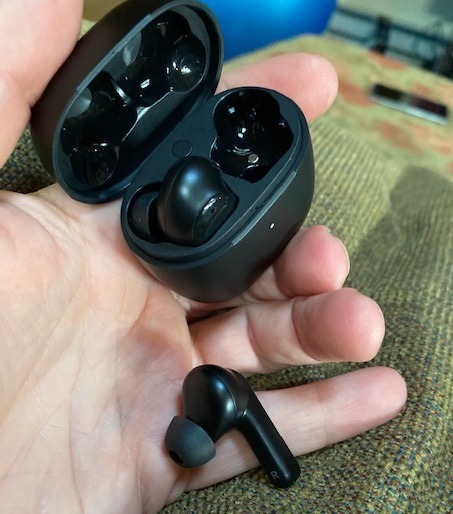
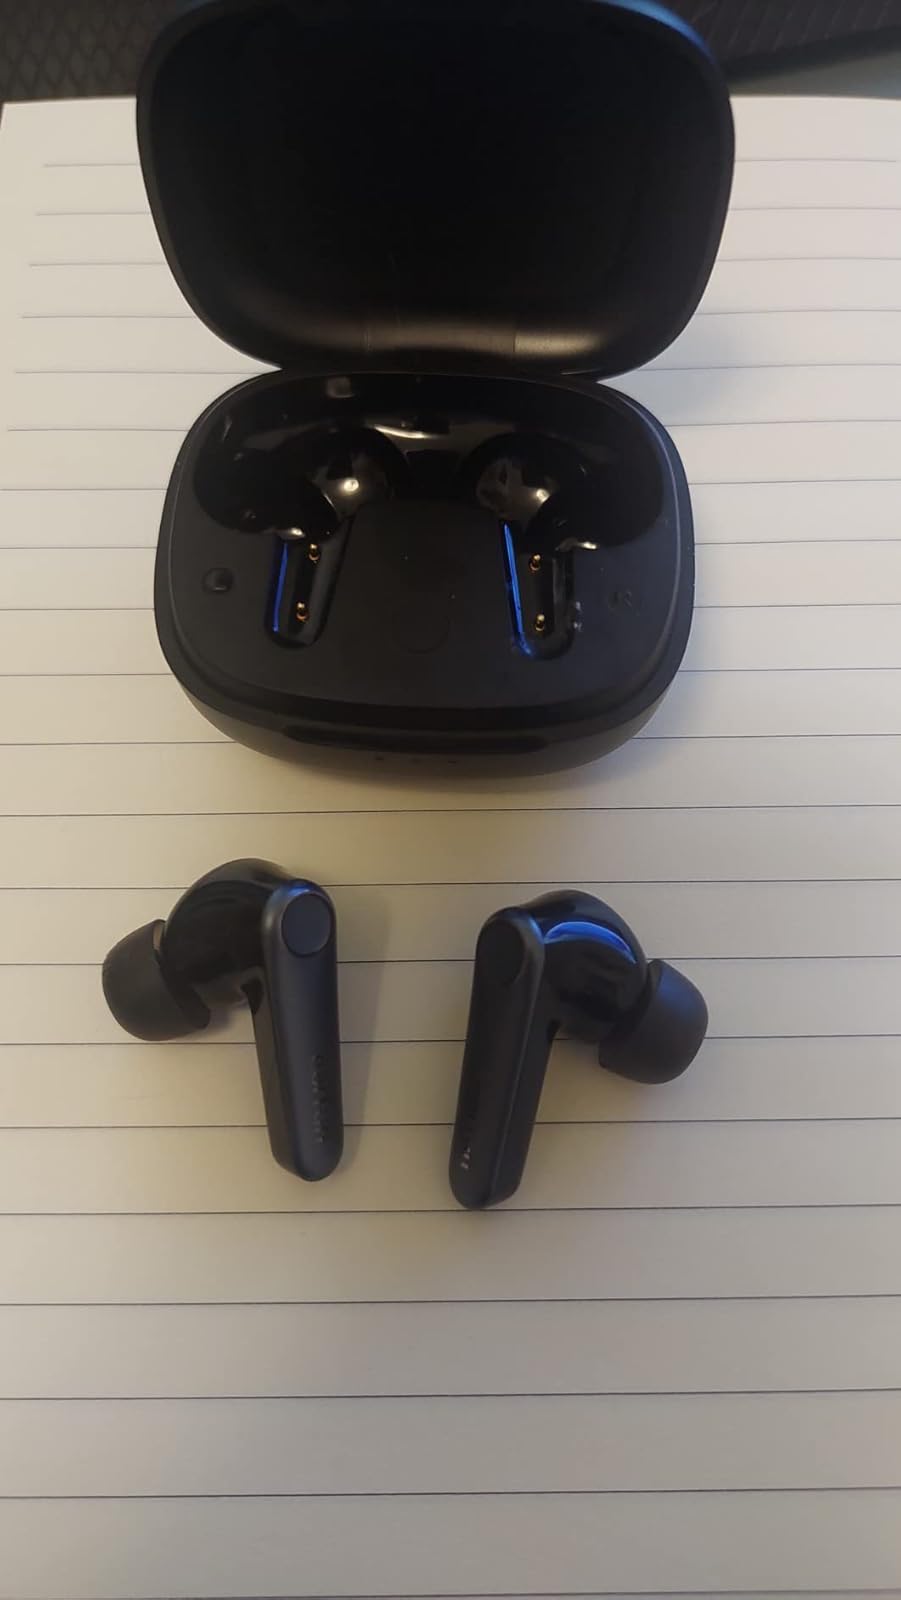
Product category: earbuds
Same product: no